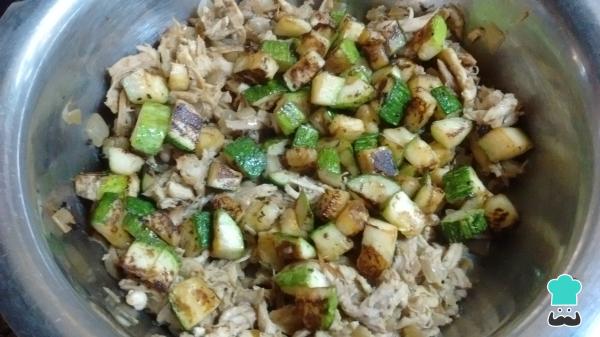
Es momento de mezclar la cebolla, con los zapallitos y el pollo demenuzado. Si no estaba del todo cocido, no pruebes tu relleno. Condiméntalo al gusto con tomillo, nuez moscada y pimienta.